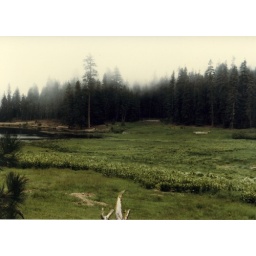
this is either plaskett meadows or telephone campground, both in the mendocino national forest